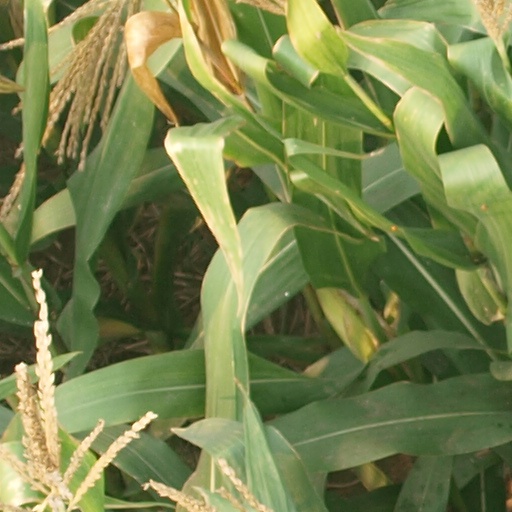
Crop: maize; corn